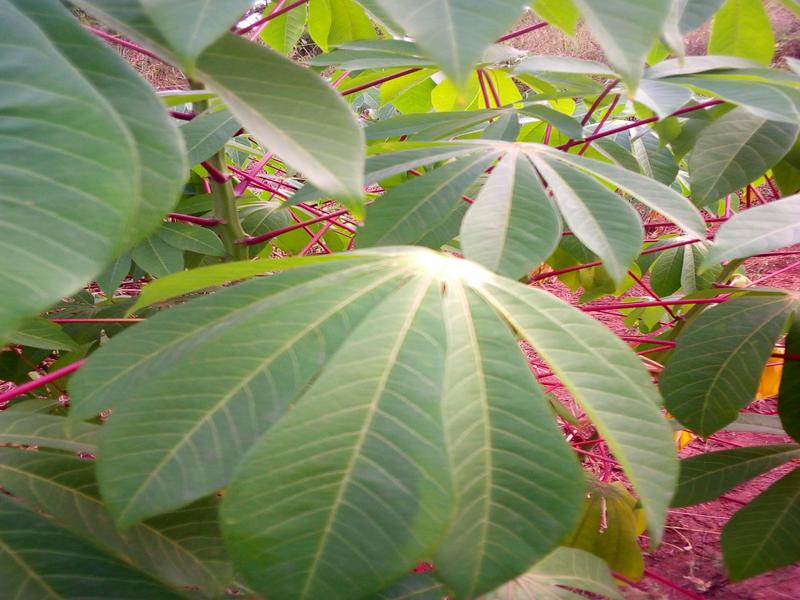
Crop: cassava
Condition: healthy